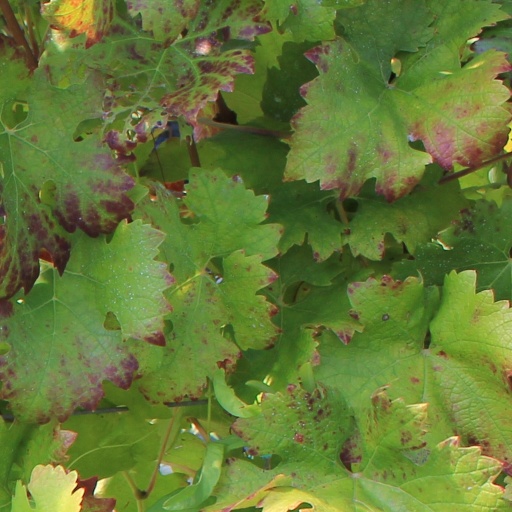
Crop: grape